List of unsuccessful efforts to impeach United States federal officials

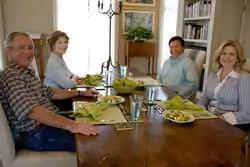
Gonzales and his wife Rebecca, with George W. Bush and Laura Bush at the Prairie Chapel Ranch on August 26, 2007, the day that Gonzales's resignation was accepted.

On July 7, 2007, Rep. Jay Inslee and 31 co-sponsors introduced H. Res. 589, which sought impeachment hearings by the Judiciary Committee against Attorney General Alberto Gonzales. It was referred to the Rules Committee instead. While there were no hearings, pressure mounted, and Gonzales resigned less than two months later.